Tor Odvar Moen

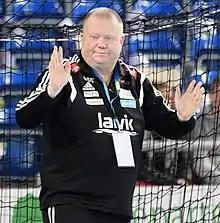
Tor Odvar Moen (2014)

Tor Odvar Moen (born 14 January 1965) is a Norwegian handball coach. He is currently head coach for Molde Elite and assistant coach of Czech women's national team.